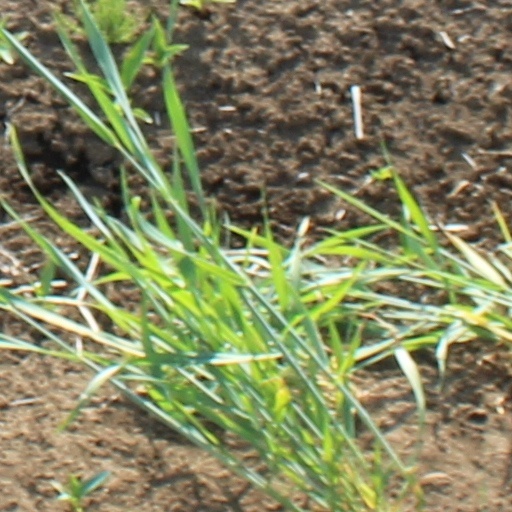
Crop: wheat